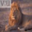
Label: lion